New Zealand St. Leger

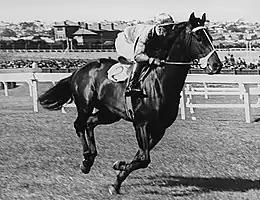
Beau Vite, 1940 winner.

It was run over 2500m up until 2018 and 2600m from 2019 onward, it is a test of a horse's staying ability.